Padmasri Dr. B. V. Raju Institute of Technology

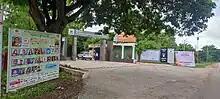
BVRIT College Entrance Gate

The campus is located 3 km from Narsapur and 50 km from Hyderabad and covers . The campus has three blocks : Main (or APJ Abdul Kalam), Eastern (or Visvesvarayya) and Western (or Arya Bhatta).